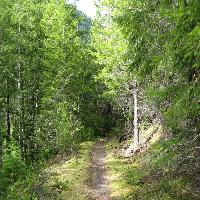
Weather: sun or clear